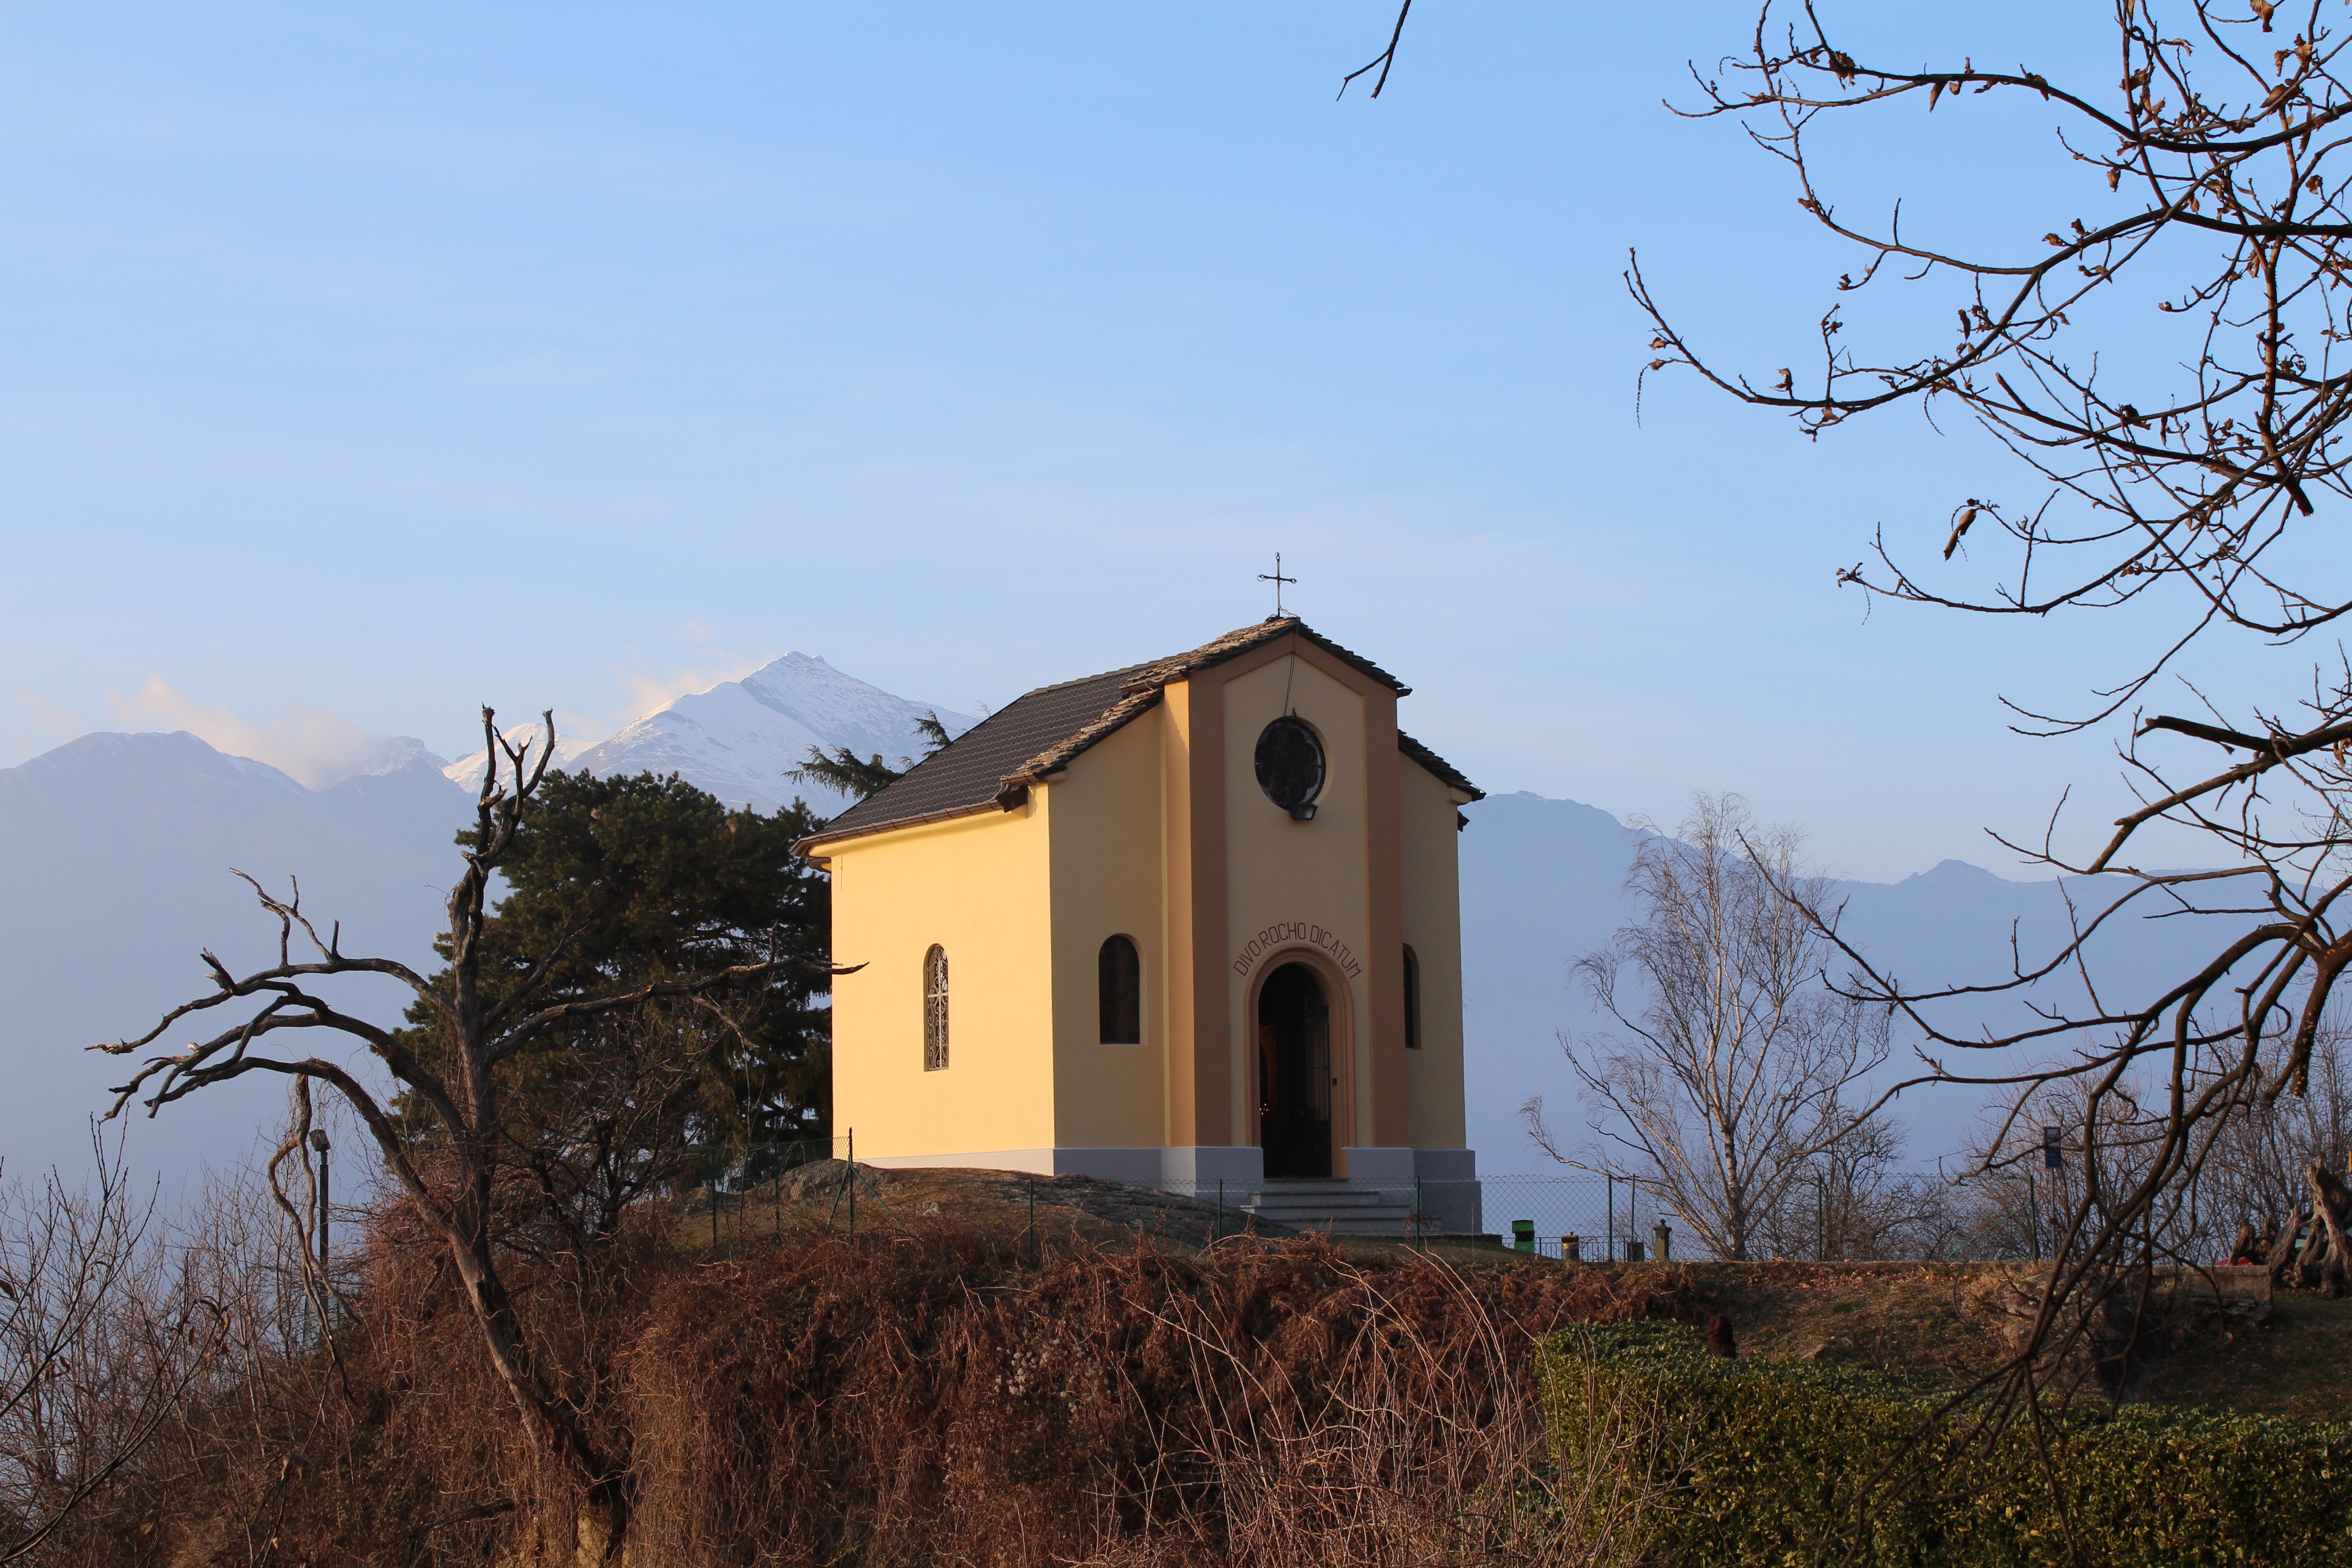
nature, mountain, house, building, village, tower, italy, church, chapel, place of worship, steeple, monastery, rural area